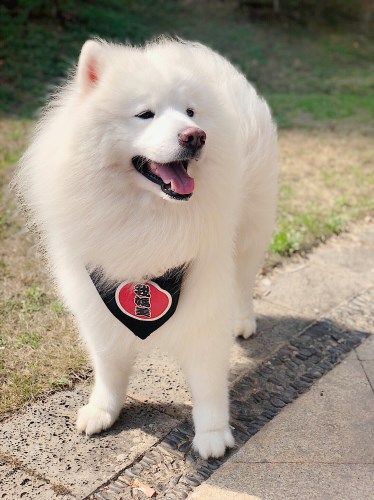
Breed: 2192-n000088-Samoyed